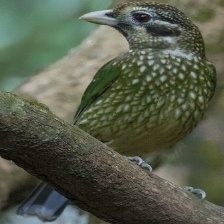
Species: SPOTTED CATBIRD
Scientific name: AILUROEDUS MACULOSUS